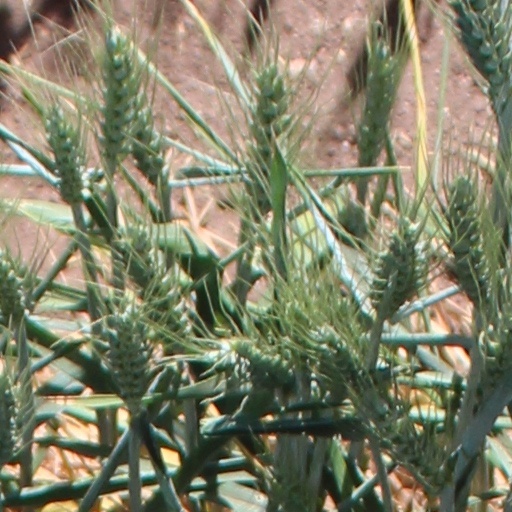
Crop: wheat